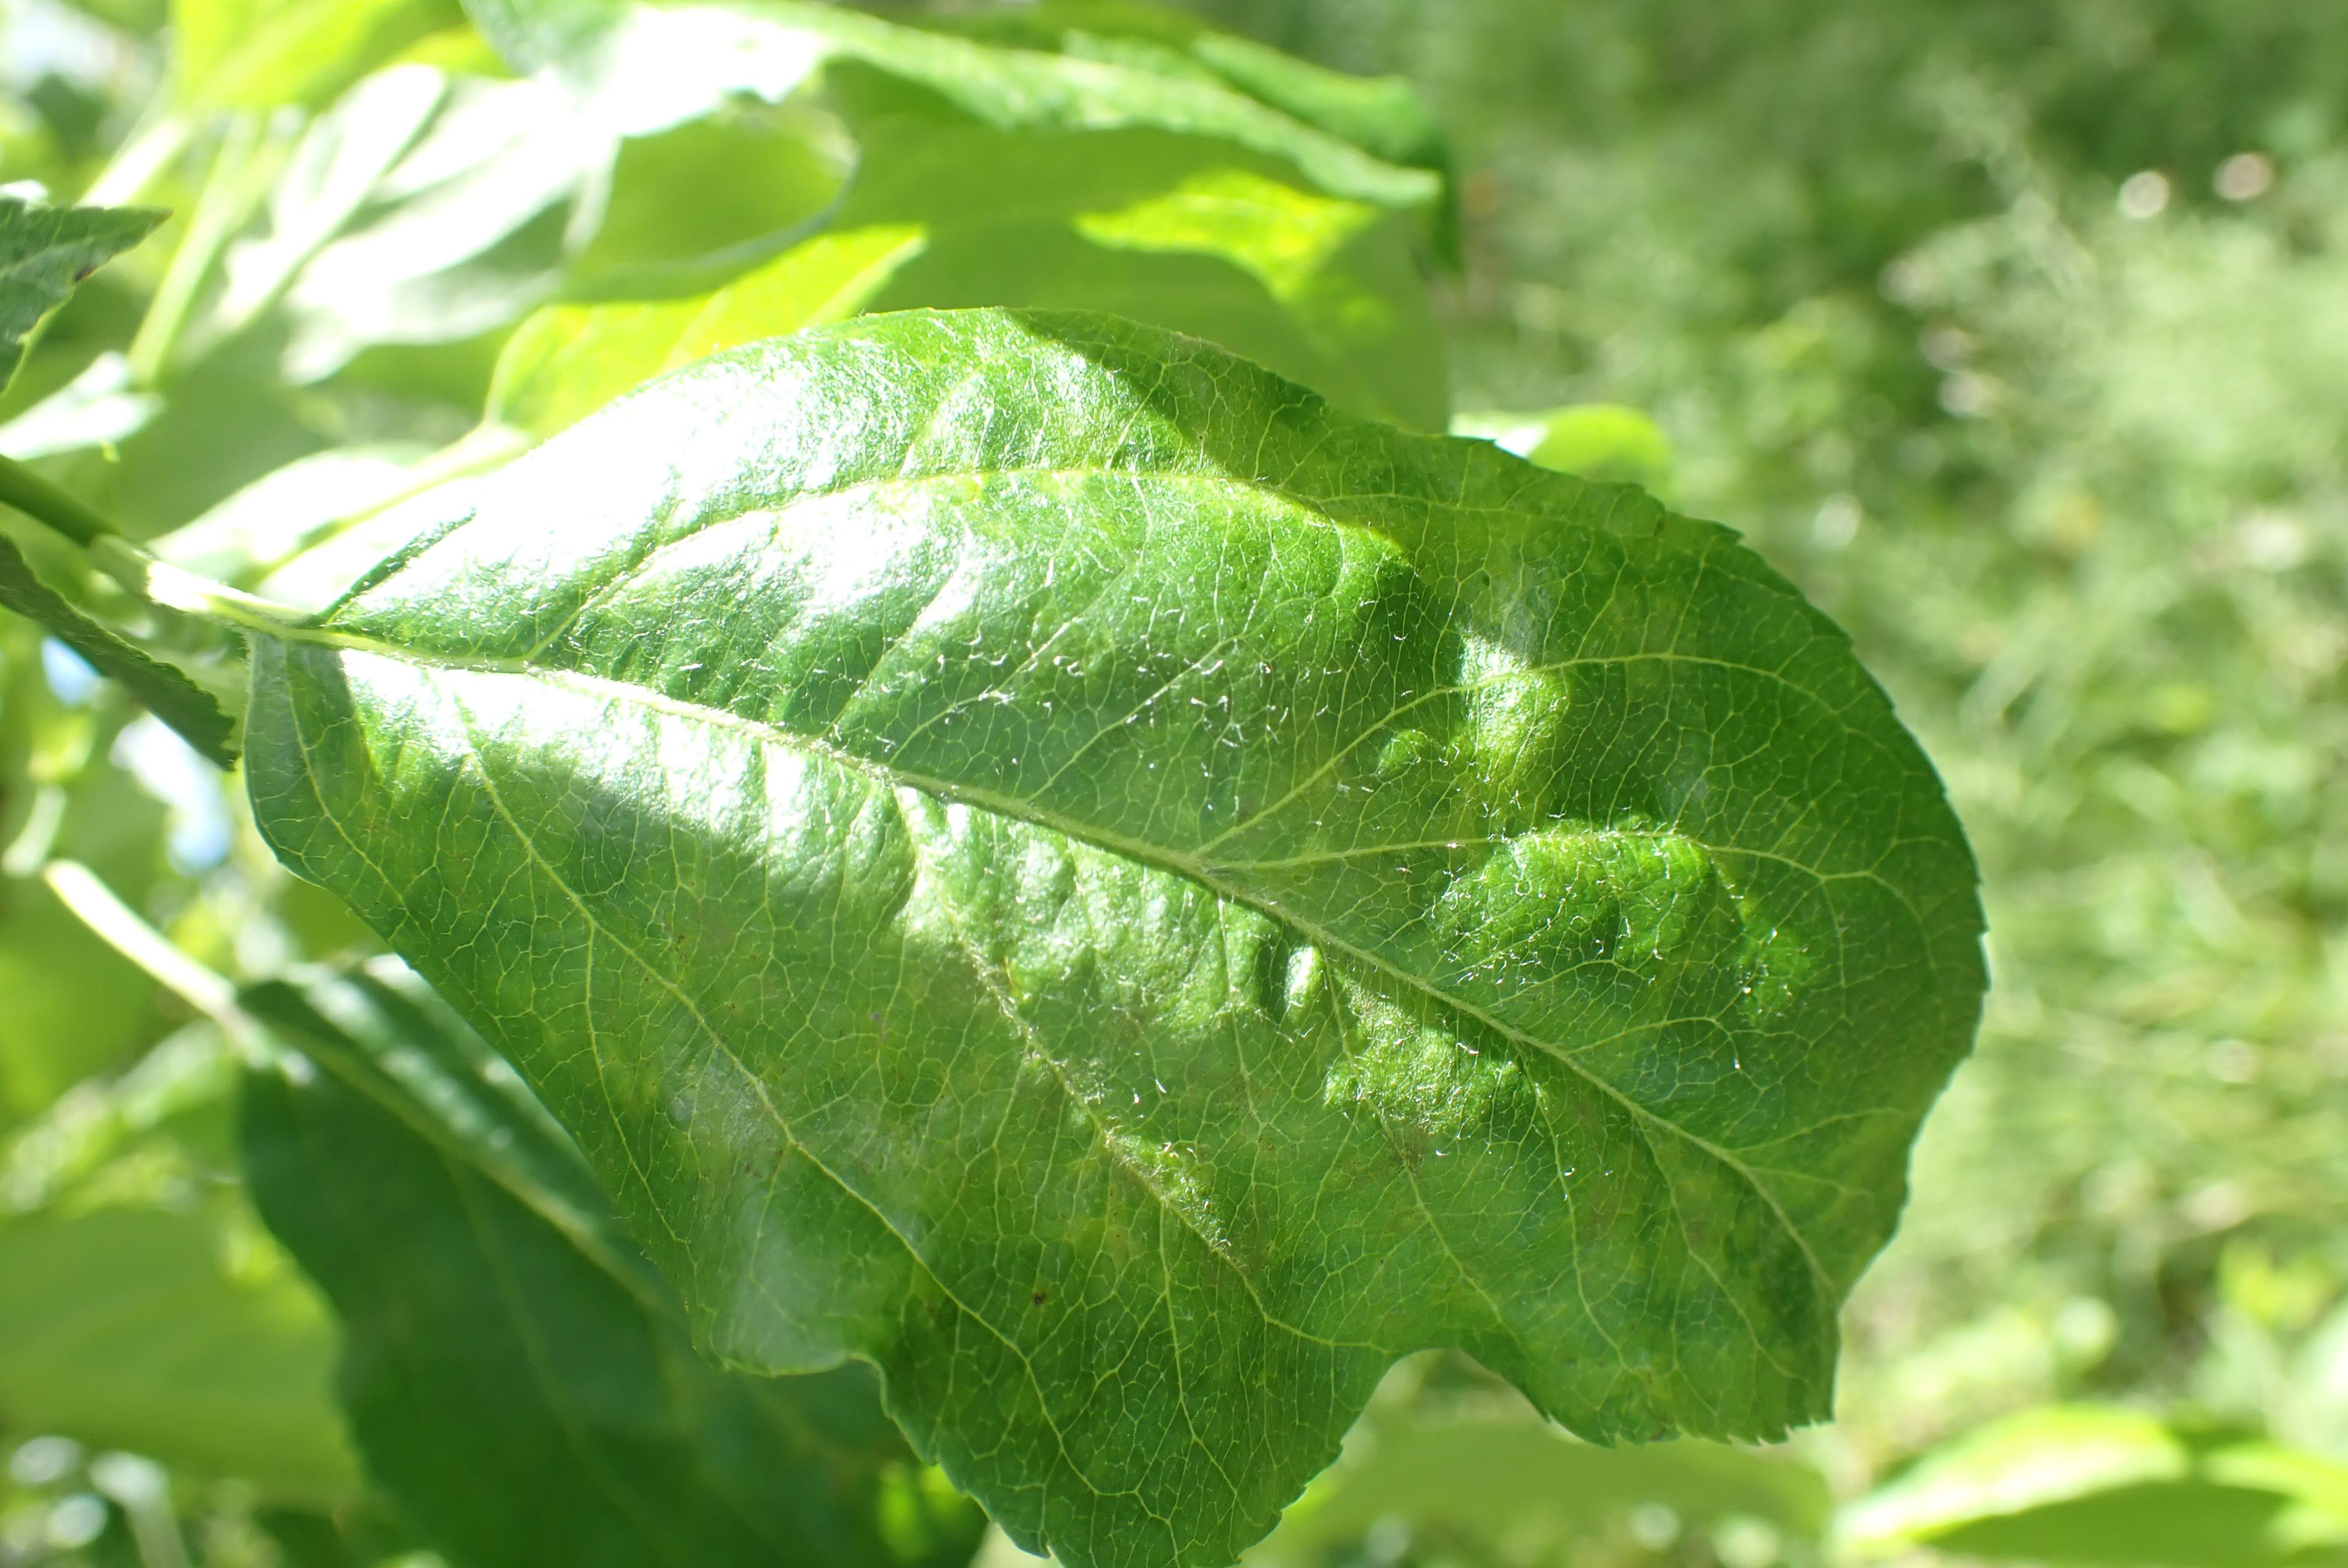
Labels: scab